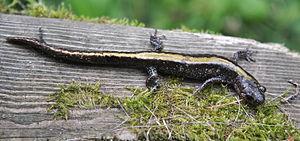
Ambystoma macrodactylum, la Salamandre à longs doigts, est une espèce d'urodèles de la famille des Ambystomatidae.